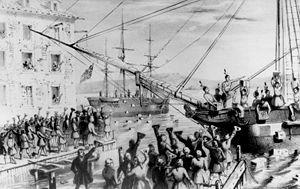
Boston Tea Party: Les colons ont jeté le thé britannique dans le port de Boston. Ils étaient en colère contre le gouvernement britannique au sujet des taxes sur les colonies. Comme vous pouvez voir sur l'image, les colons ont fait cela habillé en amérindiens. Русский: Классическая литография 1846 года, изображающая «Бостонское чаепитие».
L’histoire coloniale de l'Amérique du Nord commence peu après la découverte du Nouveau Monde par les Européens. L’actuel territoire américain devient rapidement un enjeu international : les grandes puissances coloniales occidentales se lancent dans l’exploration et la conquête du Nouveau Monde puis bâtissent de vastes empires coloniaux qui finissent le plus souvent par être absorbés militairement et politiquement par d'autres empires ou par devenir indépendants vis-à-vis de leur métropole après plusieurs siècles de domination de celle-ci sur ses colonies. L'exemple le plus célèbre de ce cas est l'indépendance des Treize colonies britanniques qui devinrent les États-Unis. Ceux-ci se lancèrent à leur tour dans la colonisation des territoires de l'Ouest sauvage puis dans une expansion outre-mer.
La révolution américaine est une période de changements politiques importants qui aboutit à la naissance des États-Unis à la fin du XVIIIᵉ siècle.
La Boston Tea Party est une révolte politique à Boston, la capitale de la province de la baie du Massachusetts, contre le Parlement britannique en 1773. C'est un événement marquant de la Révolution américaine, précédant la guerre d’indépendance américaine.
Assassin's Creed III est un jeu vidéo d'action-aventure et d'infiltration développé par Ubisoft Montréal et édité par la société Ubisoft fin 2012 sur PlayStation 3, Wii U et Xbox 360 ainsi que sur PC sous système Windows. Il est également disponible en version remasterisée sur PlayStation 4 et Xbox One le 29 mars 2019, inclus dans le season pass du dernier titre en date de la saga, c'est-à-dire Assassin's Creed Odyssey, ou en édition physique, et sur Nintendo Switch le 21 mai 2019. Cette version comprend le DLC La Tyrannie du roi Washington et Assassin's Creed: Liberation. C'est le cinquième jeu principal de la série Assassin's Creed et la suite directe de Assassin's Creed Revelations qui concluait les aventures d'Ezio Auditore.
La révolution américaine est la période de bouleversements politiques qui eurent lieu pendant la seconde moitié du XVIIIᵉ siècle et durant laquelle les Treize colonies d'Amérique du Nord se sont unies pour se libérer de l'Empire britannique, et devenir les États-Unis d'Amérique.
Cet article présente un résumé de l’histoire de la ville de Boston. Boston est la capitale et la ville principale de l’État du Massachusetts, au nord-est des États-Unis d’Amérique. Elle constitue le centre économique et culturel de la Nouvelle-Angleterre. La commune comptait 589 141 habitants en l’an 2000, alors que la zone métropolitaine concentrait environ 5,8 millions d’habitants.
La révolution américaine est une période de changements politiques après 1763 dans les treize colonies britanniques d'Amérique du Nord qui ont donné lieu à la guerre d'indépendance des États-Unis contre la Grande-Bretagne. Épisode fondateur de la nation américaine et de la naissance des États-Unis, la révolution se manifesta par des violences contre les autorités britanniques, une guerre contre la métropole et des troubles sociaux.